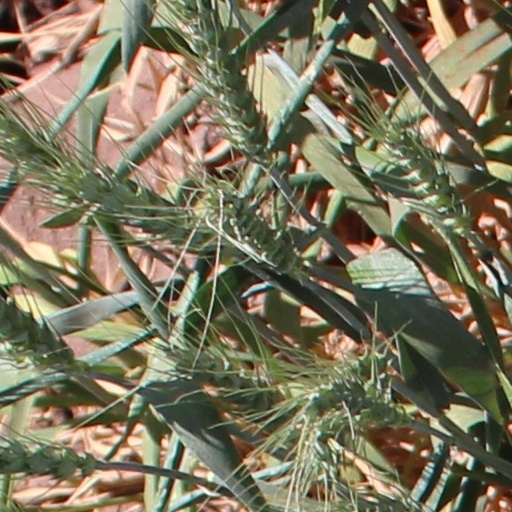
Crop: wheat